Adrian Carton de Wiart

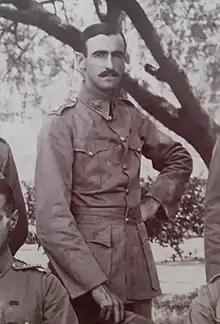
Carton de Wiart as a lieutenant with the 4th Dragoon Guards at Muttra in September 1904

Carton de Wiart's serious wound in the Boer War instilled in him a strong desire for physical fitness and he ran, jogged, walked, and played sports on a regular basis. In male company he was "a delightful character and must hold the world record for bad language."